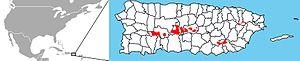
La Paruline d'Angela, aussi appelée Paruline bicolore est une espèce peu commune de passereaux, endémique de Porto Rico. La Paruline d'Angela est l'une des 38 espèces appartenant au genre Setophaga, de la famille des Parulidae.